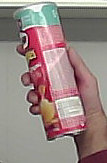
Product: pringles_original